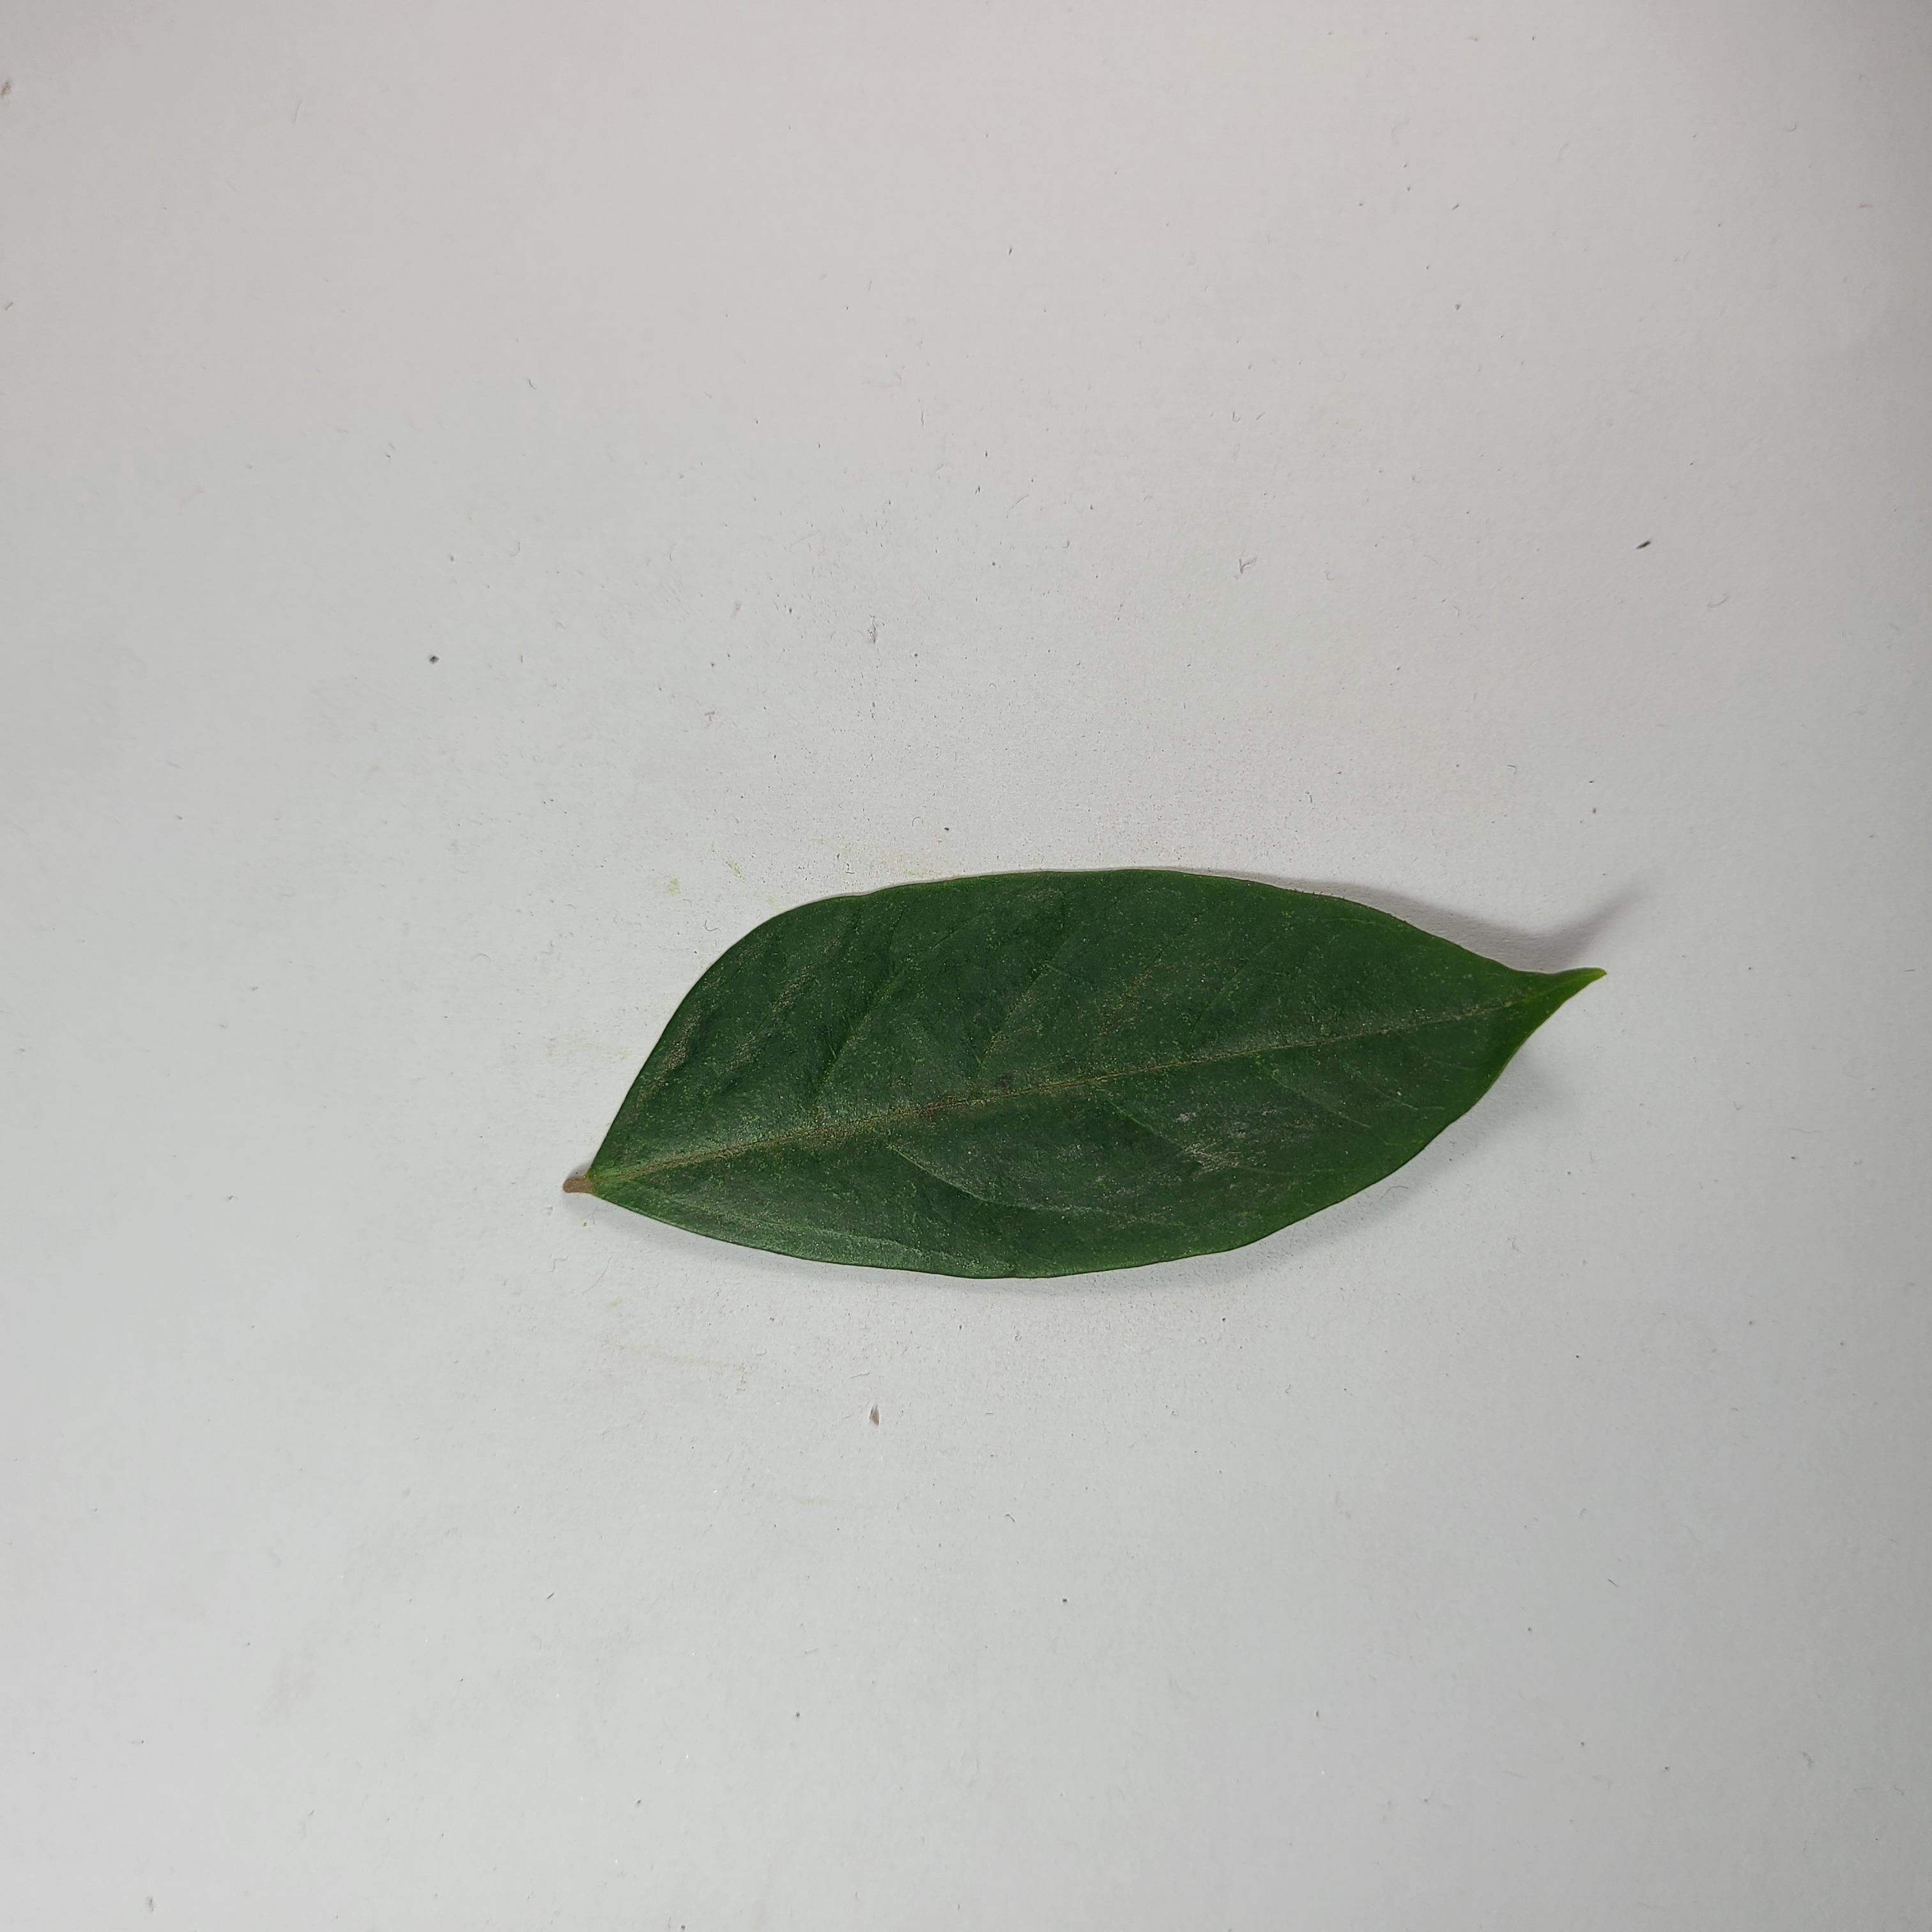
Label: Healthy Leaves